Delta 4000

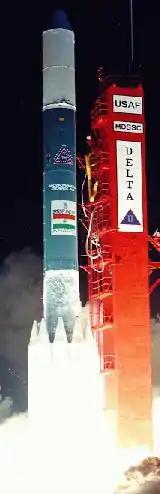
Launch of a Delta 4925 (Delta 196) with INSAT-1D

The Delta 4000 series was an American expendable launch system which was used to conduct two orbital launches in 1989 and 1990. It was a member of the Delta family of rockets. Although several variants were put forward, only the Delta 4925 was launched. The designations used a four digit numerical code to store information on the configuration of the rocket. It was built from a combination of spare parts left over from earlier Delta rockets, which were being retired, and parts from the Delta II 6000-series, which was just entering service.